Nicolò Tron (diplomat)

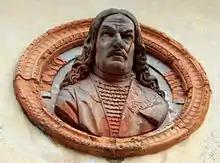
Medallion of Nicolò Tron, a detail of the façade of the Jacquard theatre in Schio

Once returned in Venice during the summer of 1717, Nicolò Tron brought with him technicians and machines to spread the technical and scientific advances that he had seen in England. The activity that involved him the most was the creation of a woollen mill in Schio, but he was active also in the reorganization of his land holdings in Anguillara.